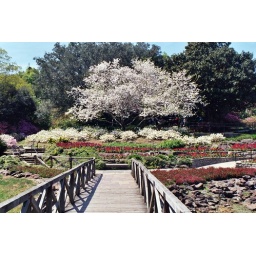
Flowers and tree in full bloom at Bellgrath Gardens. This photo was taken from the bridge at Mirror Lake.